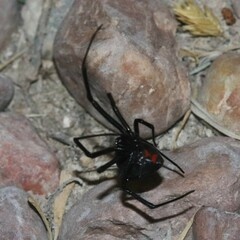
Species: Lactrodectus_hesperus